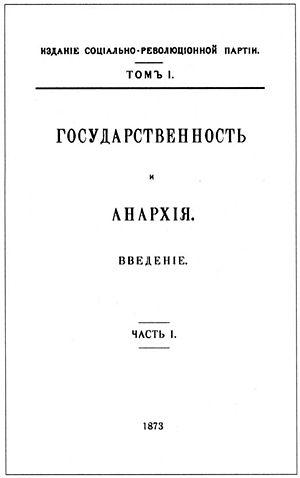
En 1840, dans l'histoire de l'anarchisme, Pierre-Joseph Proudhon est le premier théoricien qui revendique explicitement la qualité d' « anarchiste ». En 1841, parait en France, le premier journal communiste libertaire, L'Humanitaire. En 1850, Anselme Bellegarrigue publie L'Anarchie, journal de l'ordre. En 1857, Joseph Déjacque crée le néologisme libertaire pour affirmer le caractère égalitaire et social de l'anarchisme naissant.
Étatisme et anarchie est une des œuvres les plus connues du théoricien anarchiste russe Mikhaïl Aleksandrovitch Bakounine, publiée en 1873.